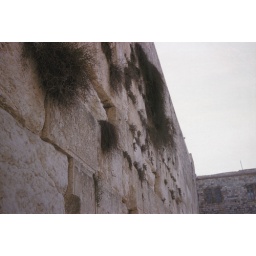
The Wailing Wall, in 1959 there were houses up to the wall and a wide view was not possible.